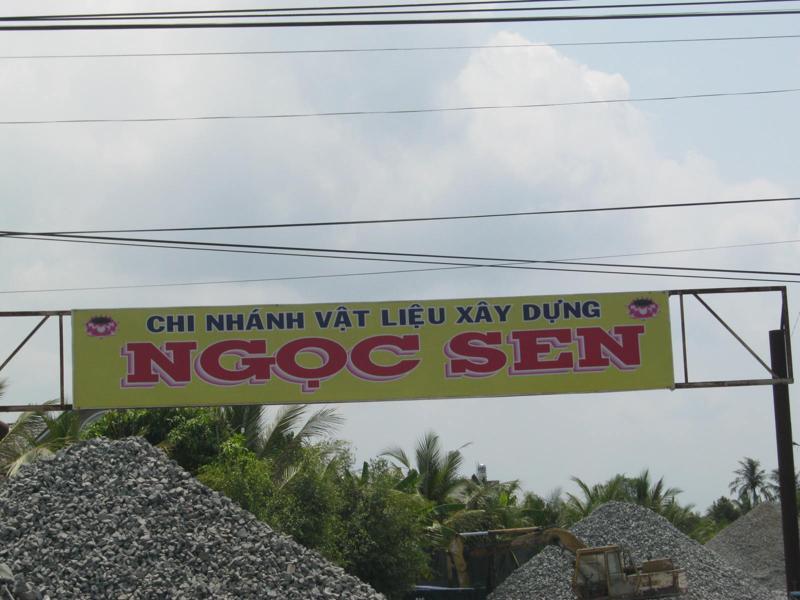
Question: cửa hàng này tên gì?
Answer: cửa hàng này tên ngọc sen